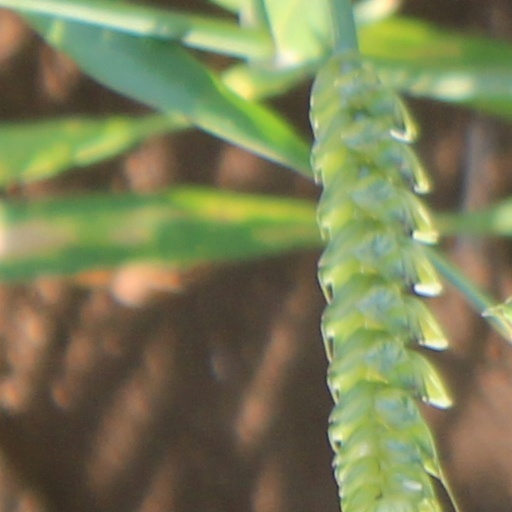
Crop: wheat